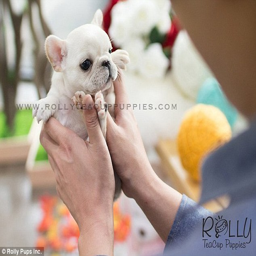
cuddle buddy : person is so tiny , she can rest easily in the palms of someone 's hands